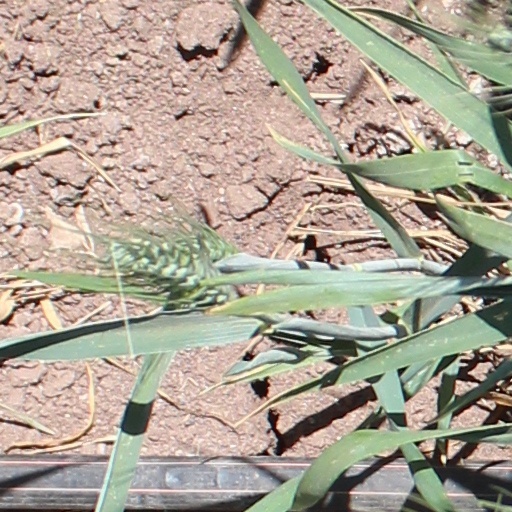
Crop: wheat